The Dead South

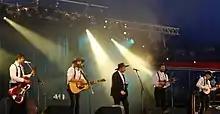
The Dead South, Glastonbury Festival, 2019

The Dead South is a folk-bluegrass musical ensemble based in Regina, Saskatchewan, Canada. The band was initially formed in 2012 as a quartet by Nate Hilts (vocals, guitar, mandolin), Scott Pringle (guitar, mandolin, vocals), Danny Kenyon (cello, bass, vocals) and Colton Crawford (banjo). Crawford left the band in 2015 and was replaced by studio musician Eliza Mary Doyle before rejoining in 2018.